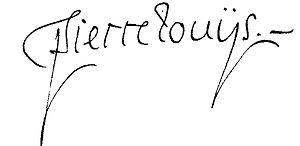
Signature de Pierre Louÿs (lettre de 1898).
Pierre Félix Louis, dit Pierre Louÿs, est un poète et romancier français, né à Gand le 10 décembre 1870 et mort à Paris 16ᵉ le 4 juin 1925.